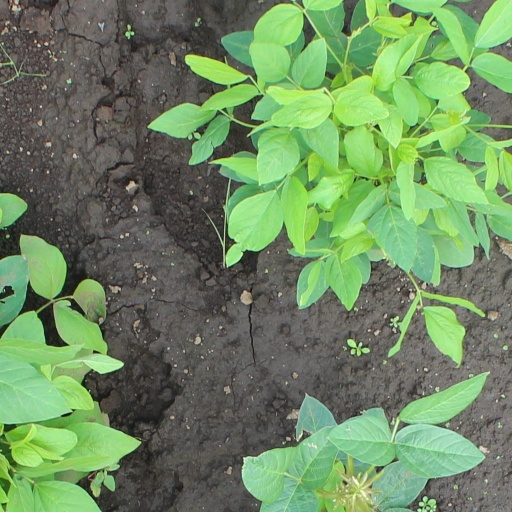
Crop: soybean